1st Division (Australia)

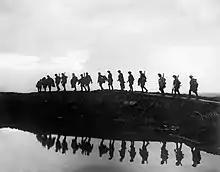
Soldiers from the 1st Division at Hooge, 5 October 1917

The 1st Division's artillery was in action from the start of the Third Battle of Ypres on 31 July 1917 but the infantry were not called upon until the second phase of the battle commenced on 20 September with the Battle of Menin Road. Attacking across front, along with ten other divisions, including the Australian 2nd Division on their left, the 1st Division captured around of ground, securing Glencorse Wood and gaining a foothold in Polygon Wood. The Australian divisions suffered 5,000 casualties from the battle – the 1st Division lost 2,754 men – mainly due to retaliatory shelling from heavy artillery after the advance had completed.